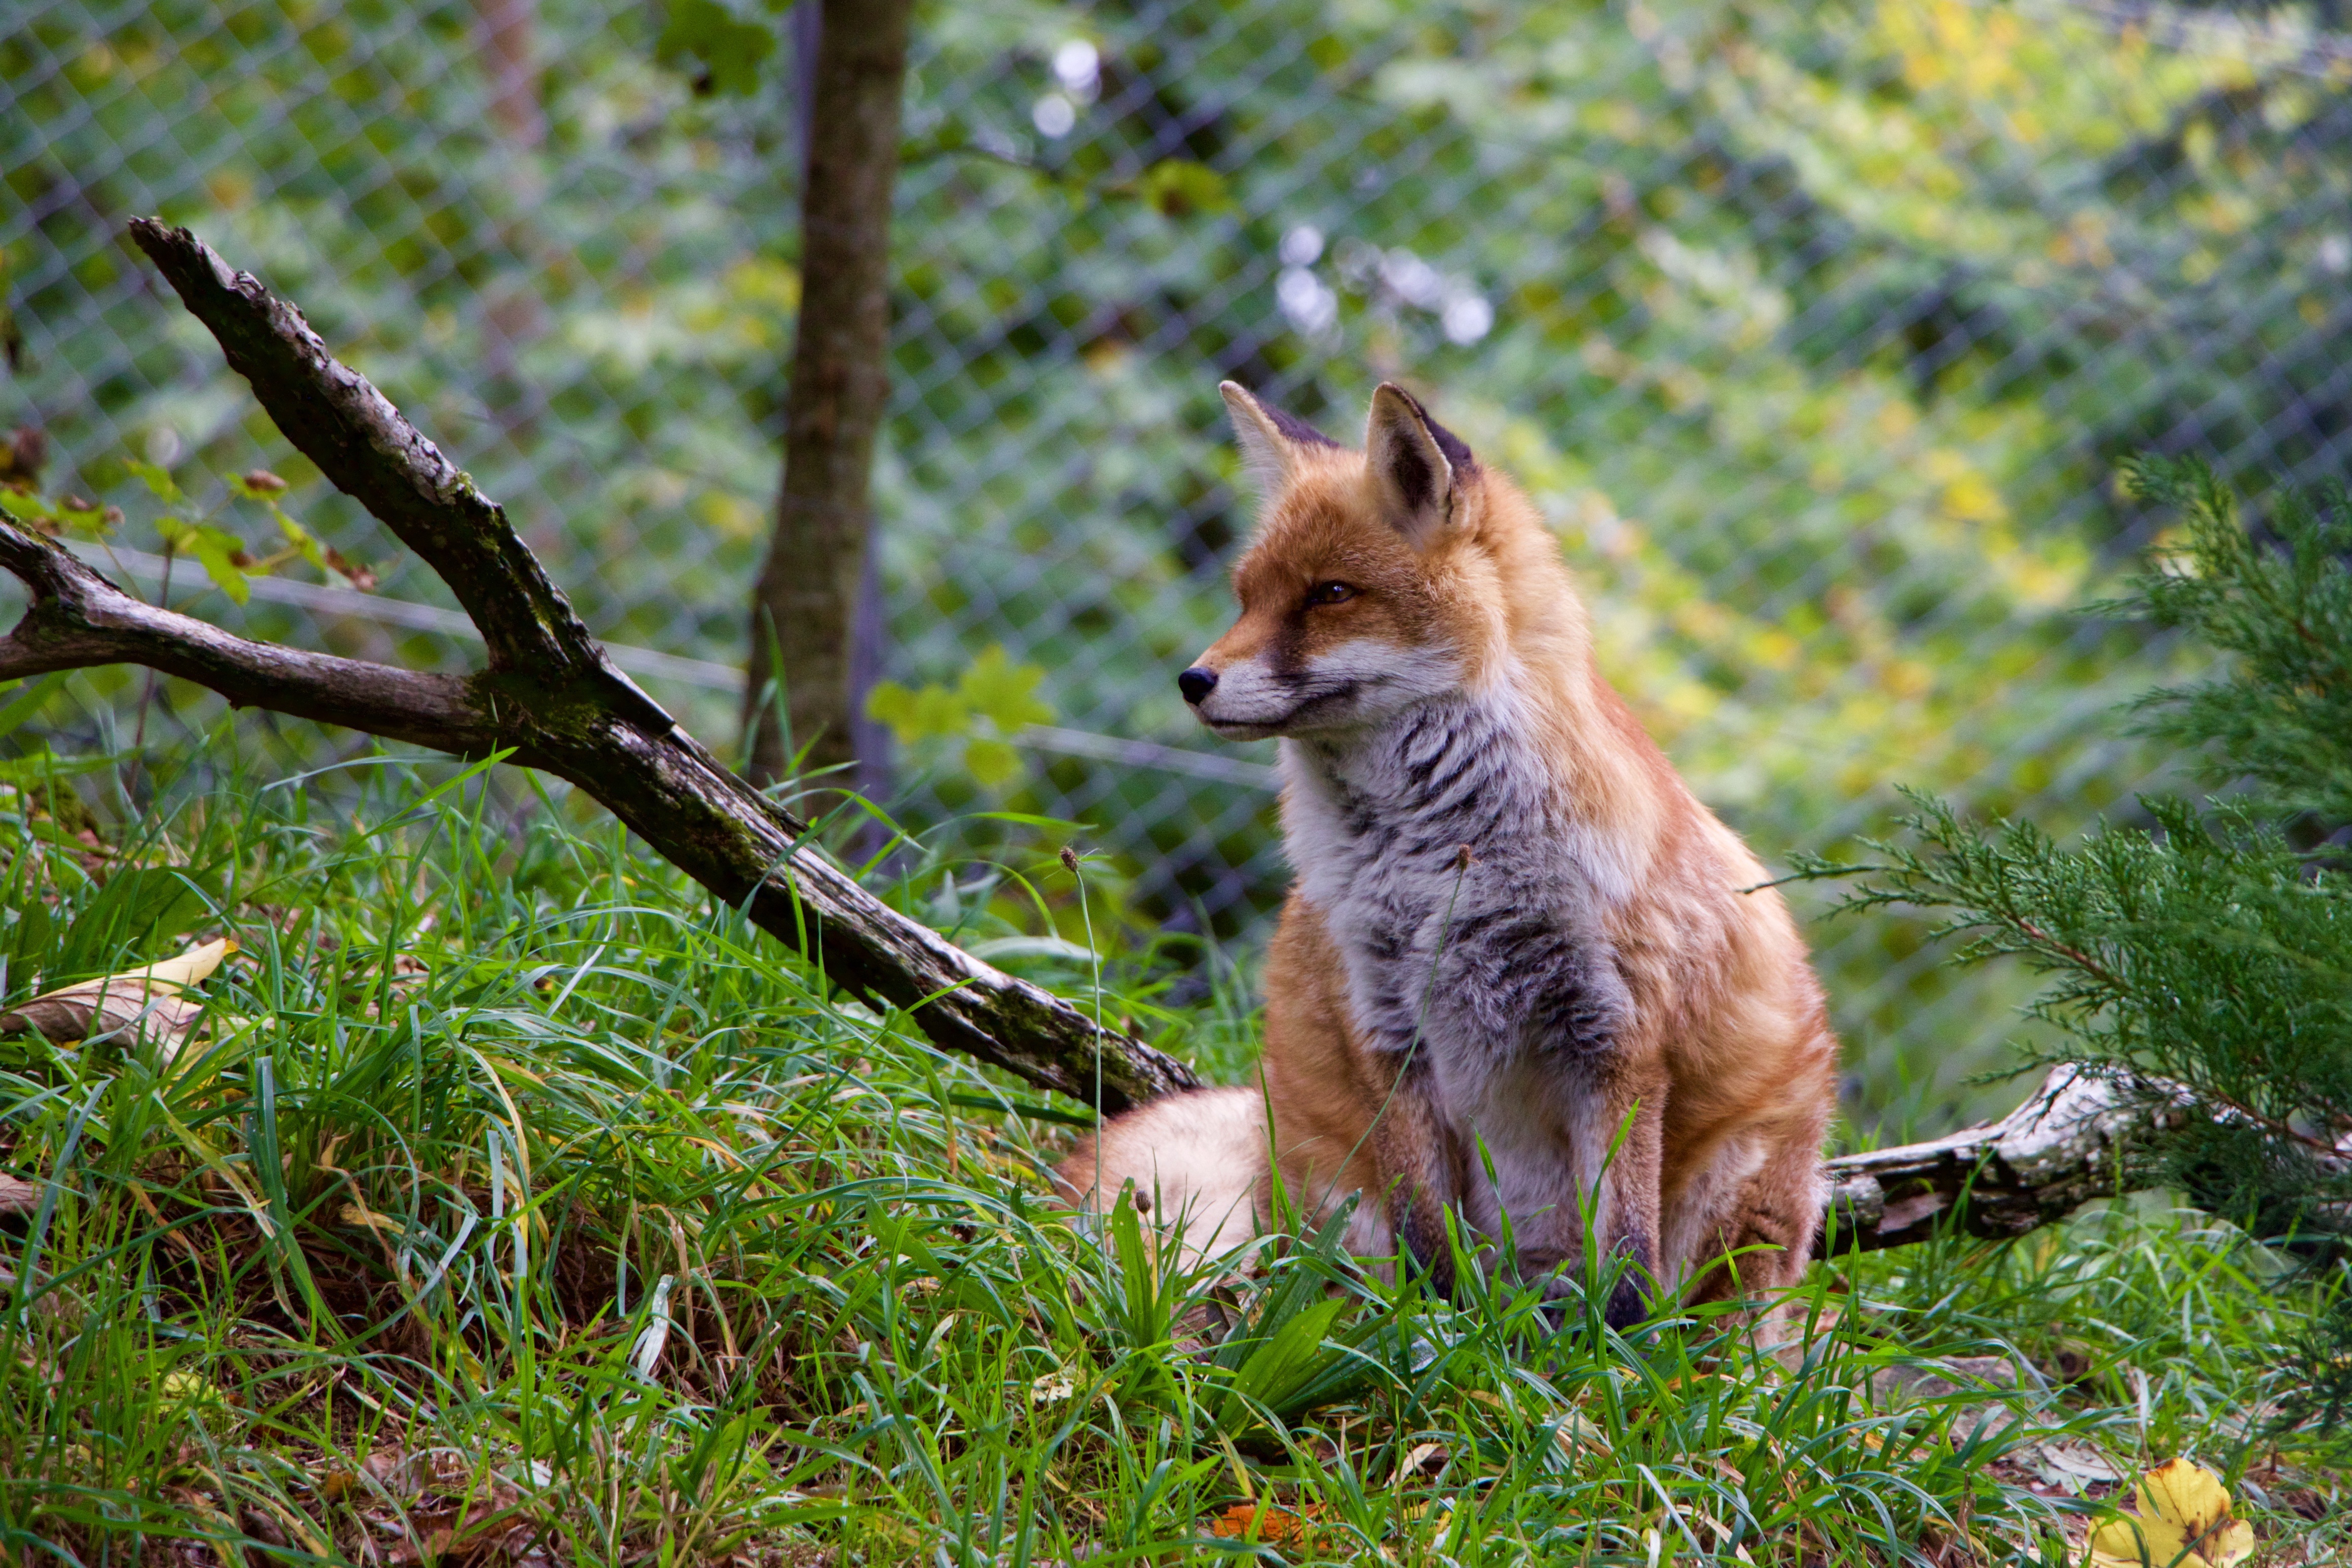
nature, female, wildlife, mammal, fox, fauna, red fox, animals, vertebrate, fuchs, dog like mammal, kit fox, dog breed group, dhole, grey fox